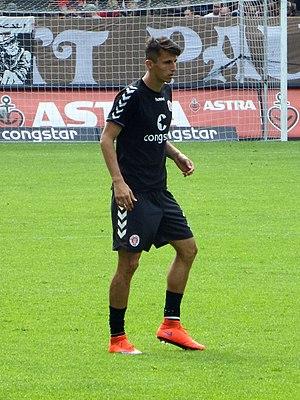
Ante Budimir, né le 22 juillet 1991 à Zenica, est un footballeur croate évoluant au poste d'avant-centre au RCD Majorque.